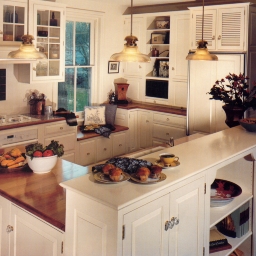
Room type: kitchen